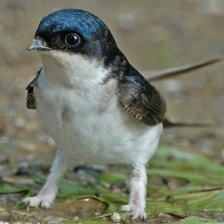
Species: COMMON HOUSE MARTIN
Scientific name: DELICHON URBICUM